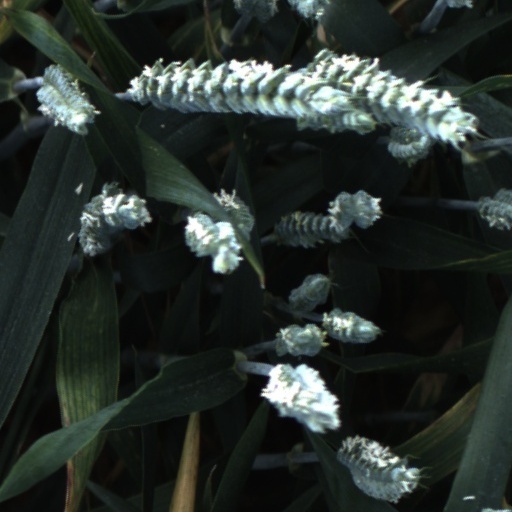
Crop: wheat